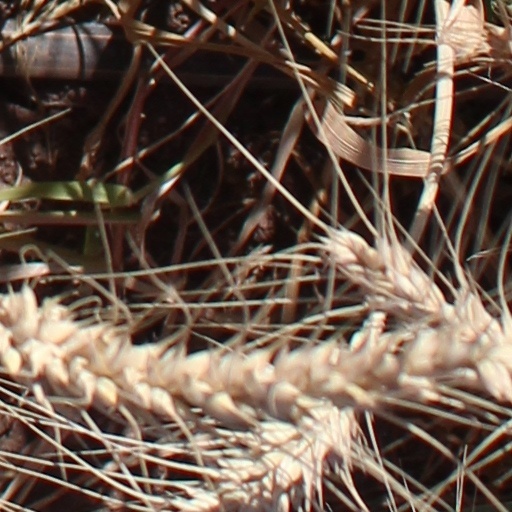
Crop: wheat